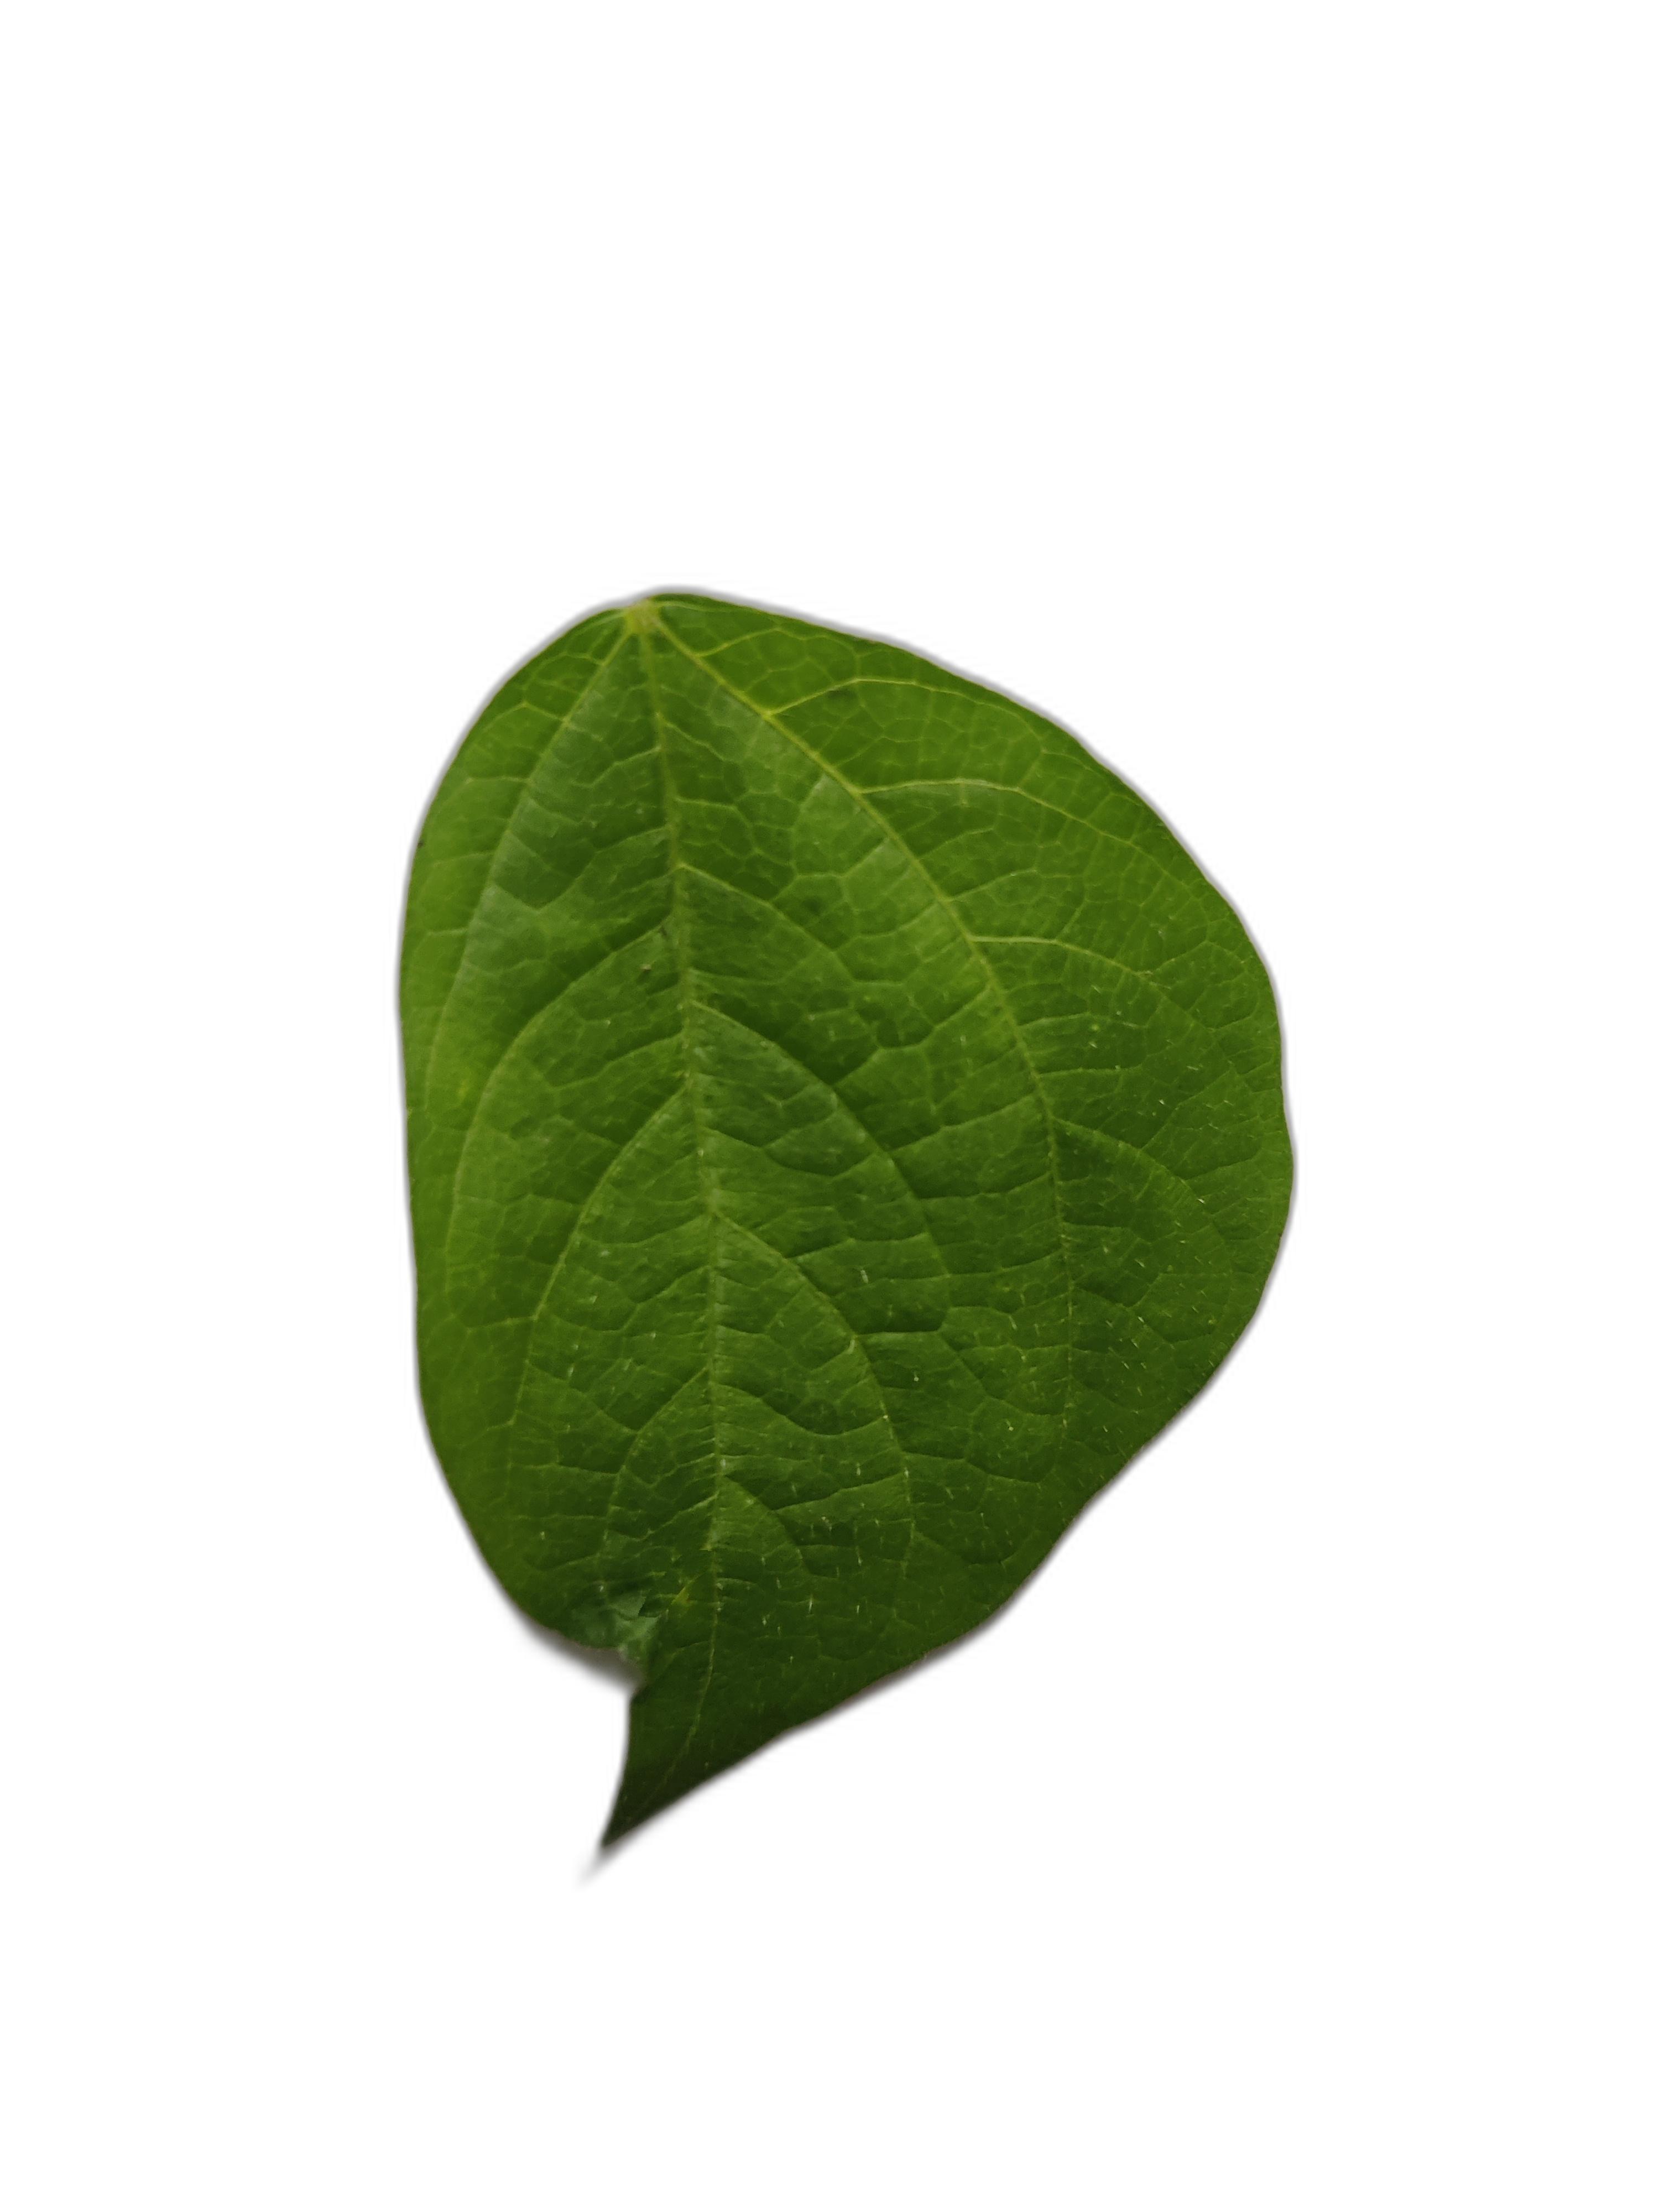
Label: Healthy